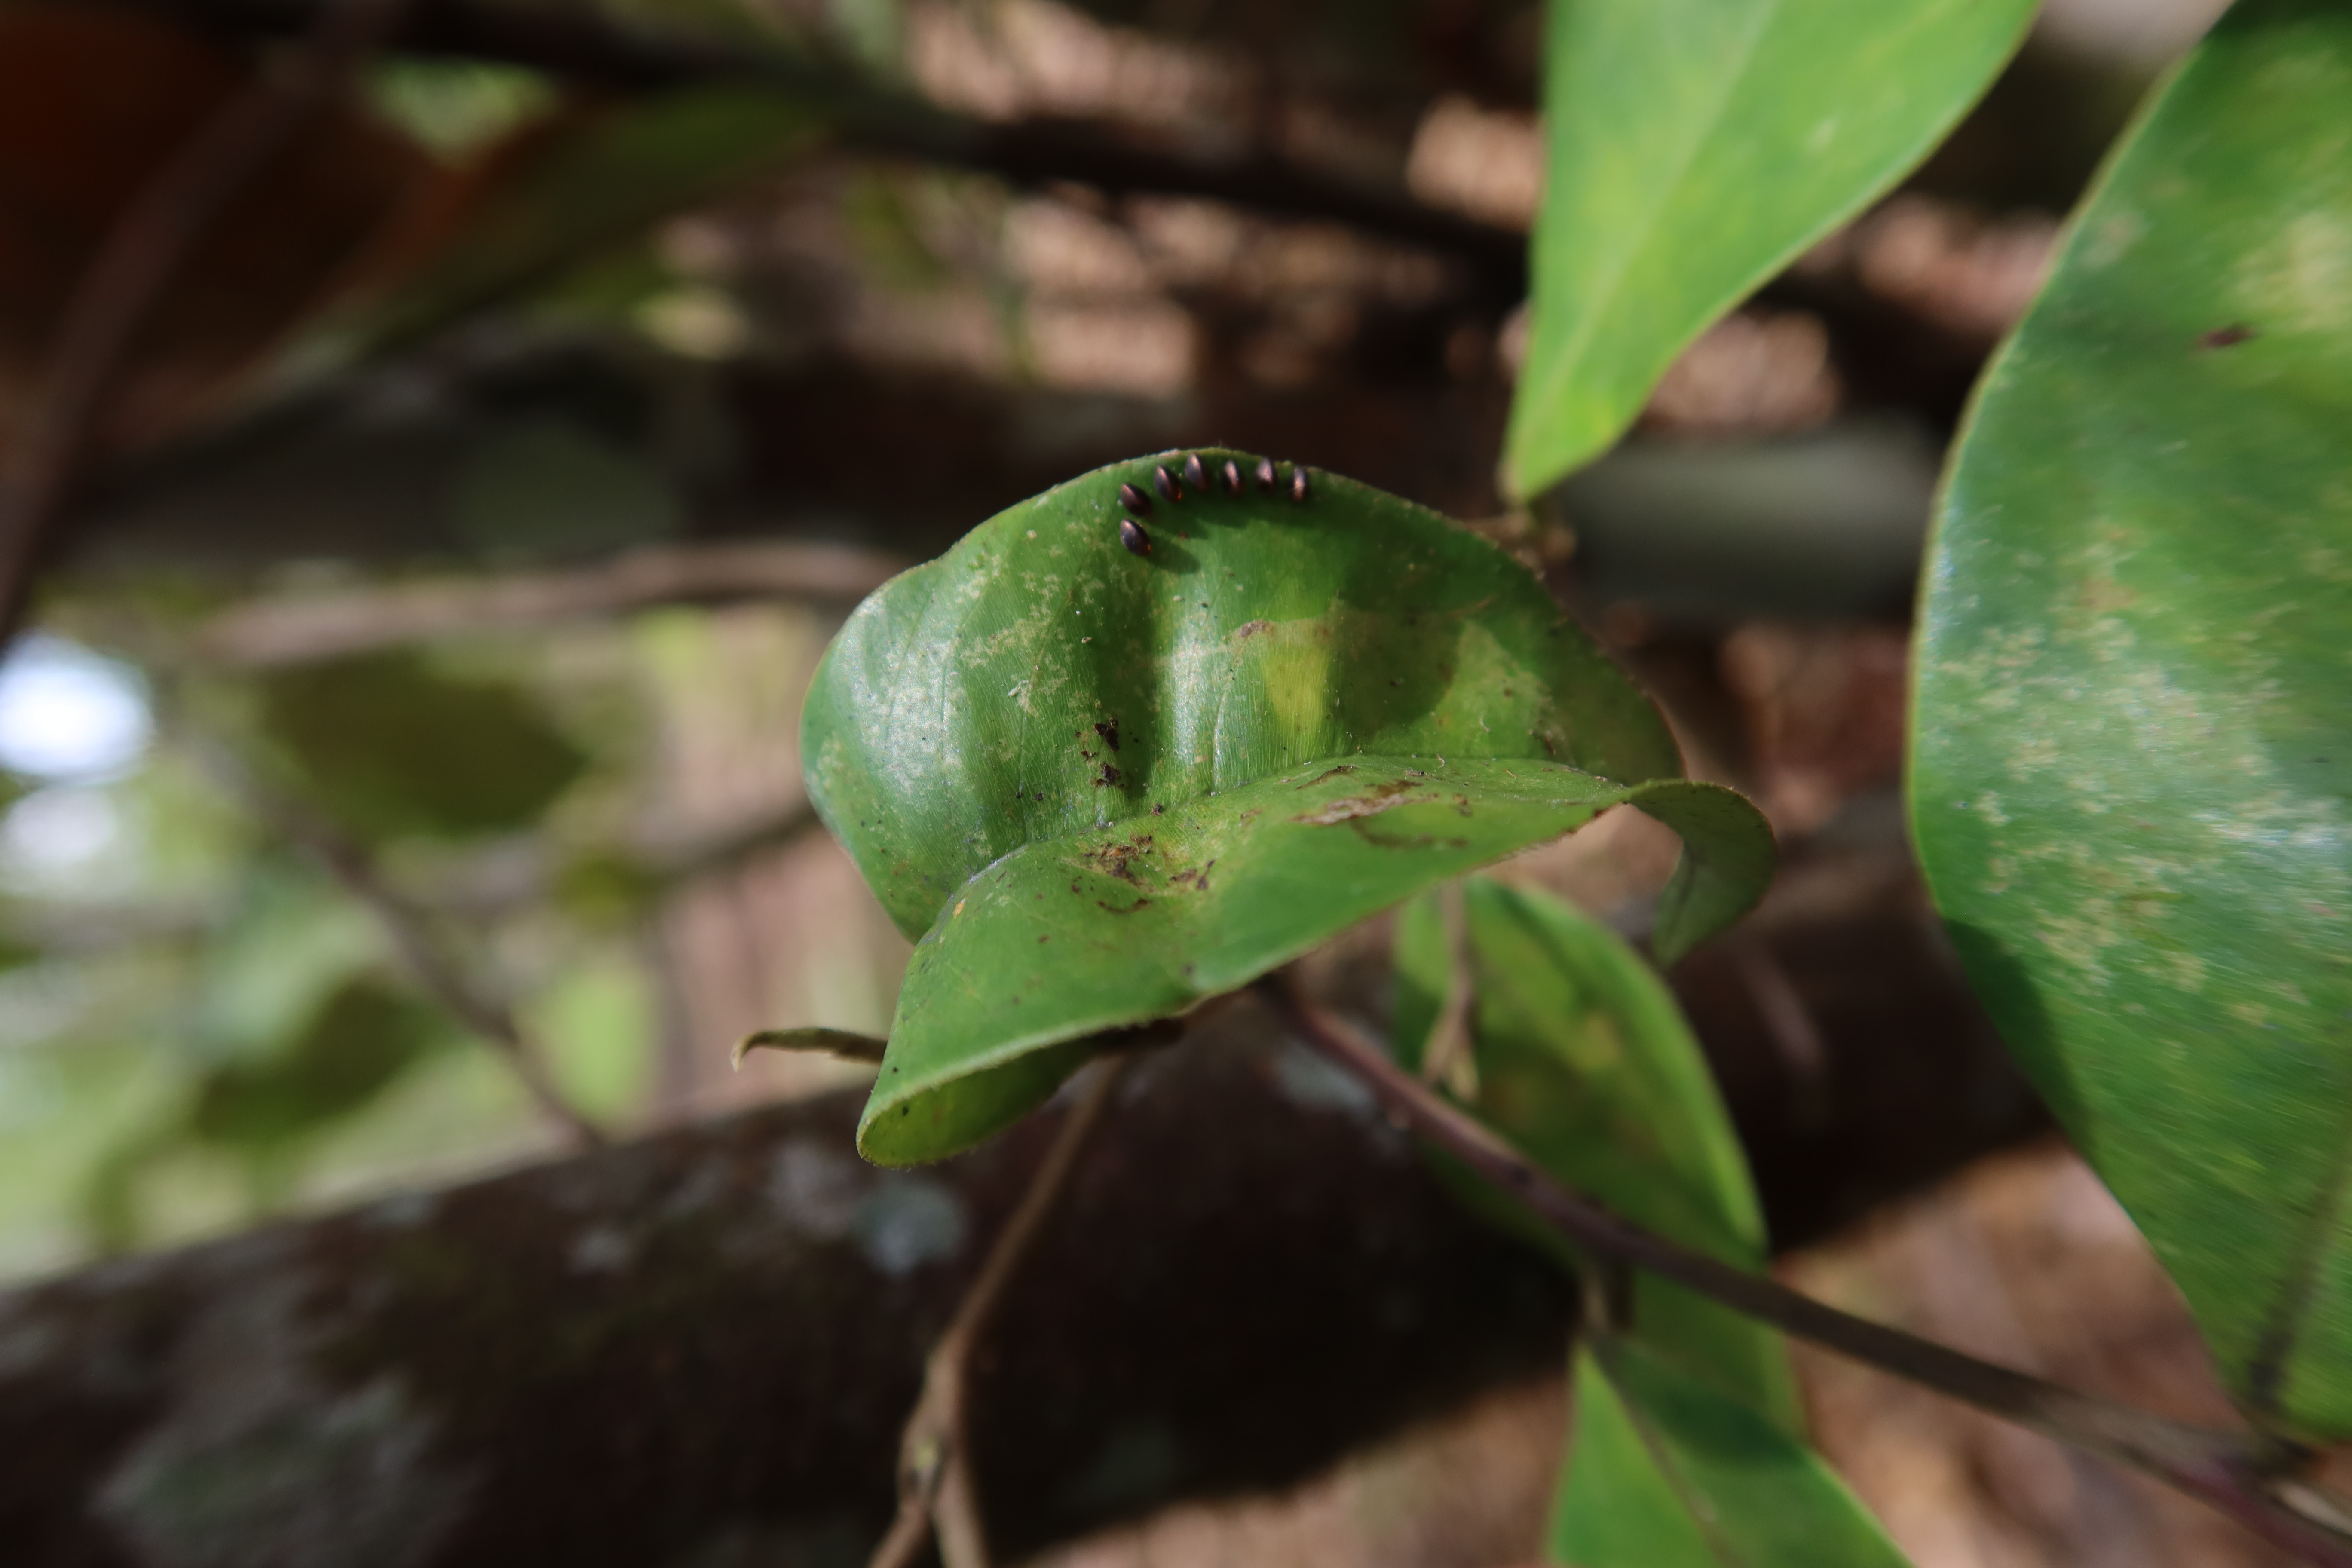
Label: Brown spots